Jacob Zuma Foundation

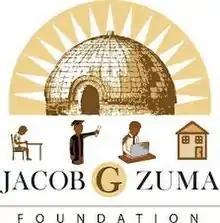

The Jacob Zuma Foundation is a foundation created by former South African President Jacob Zuma.